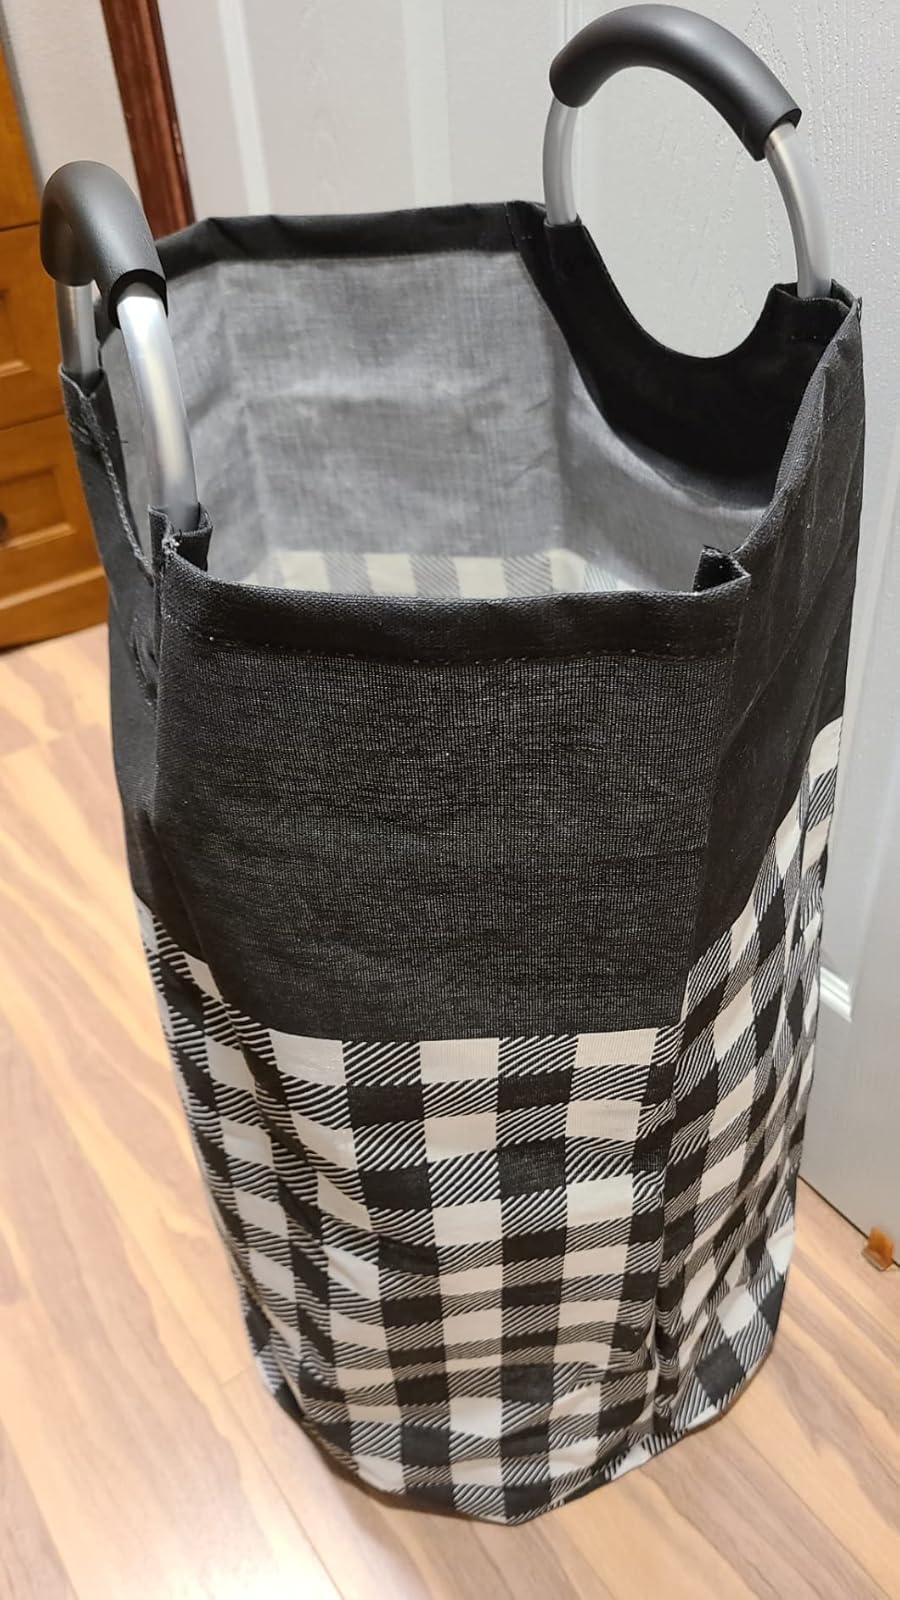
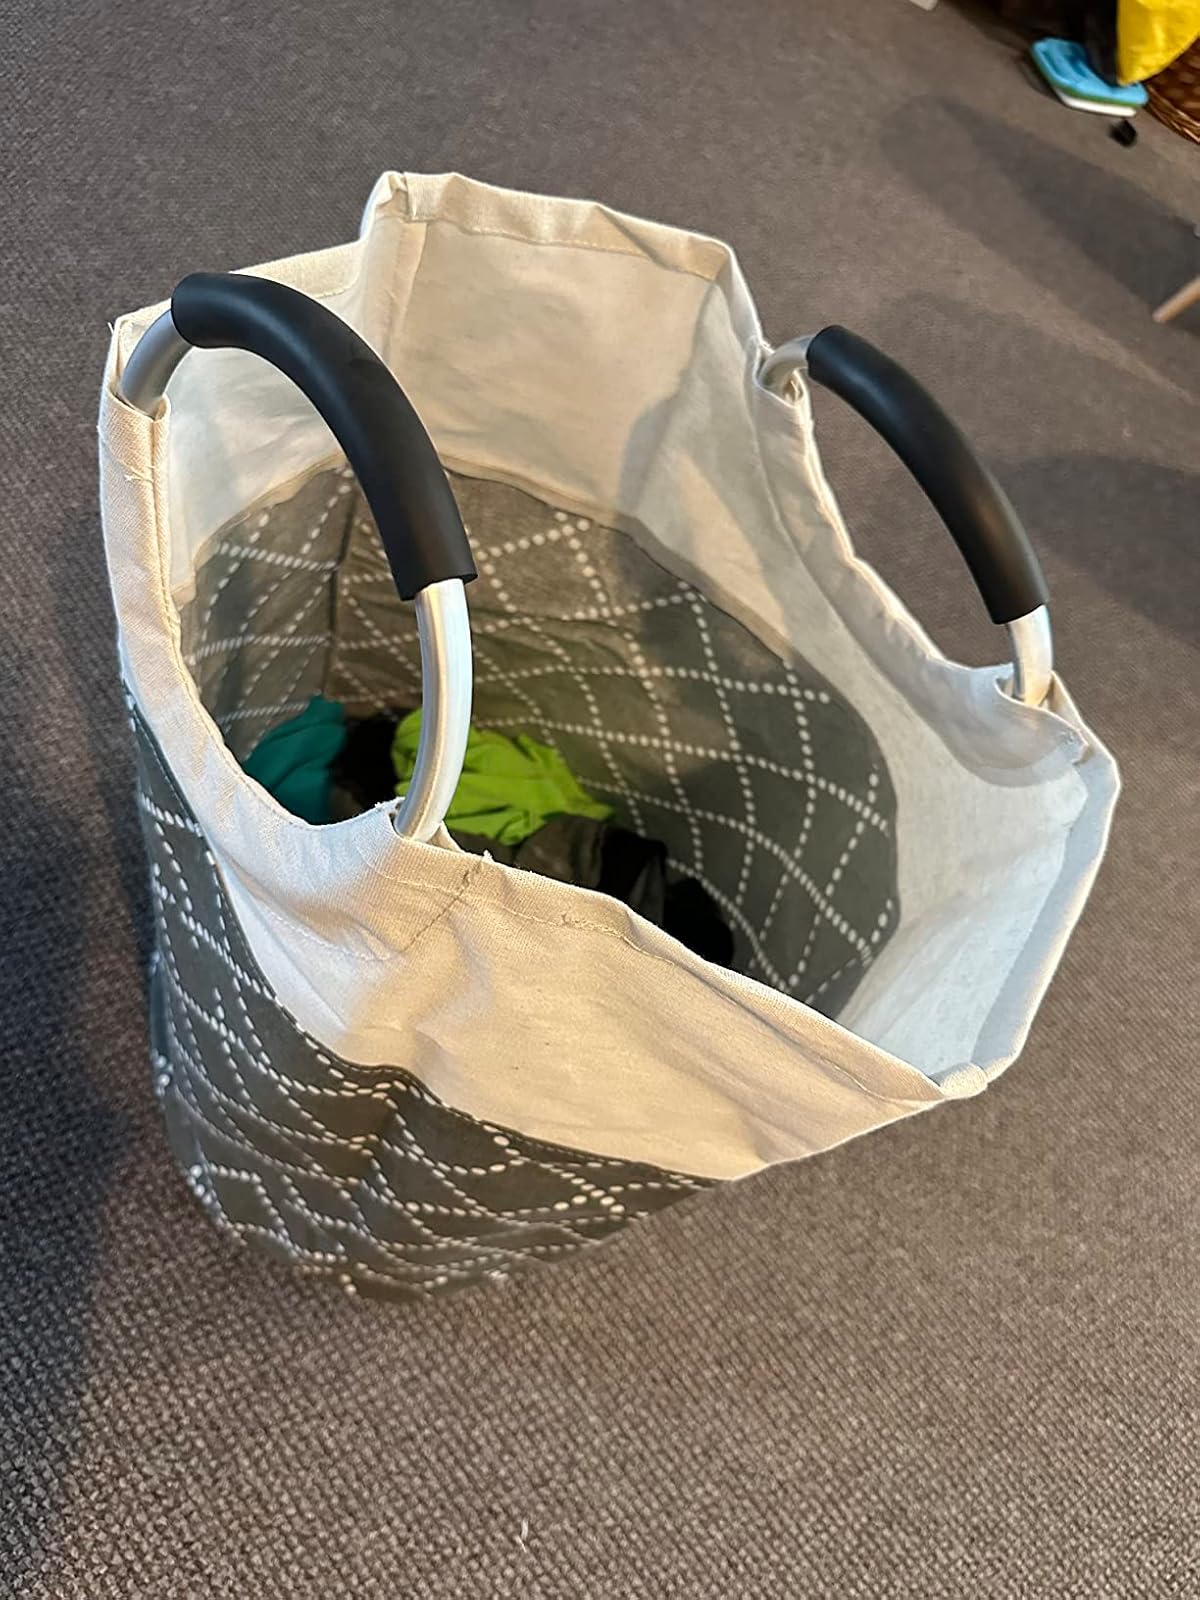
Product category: items_hamper
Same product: no